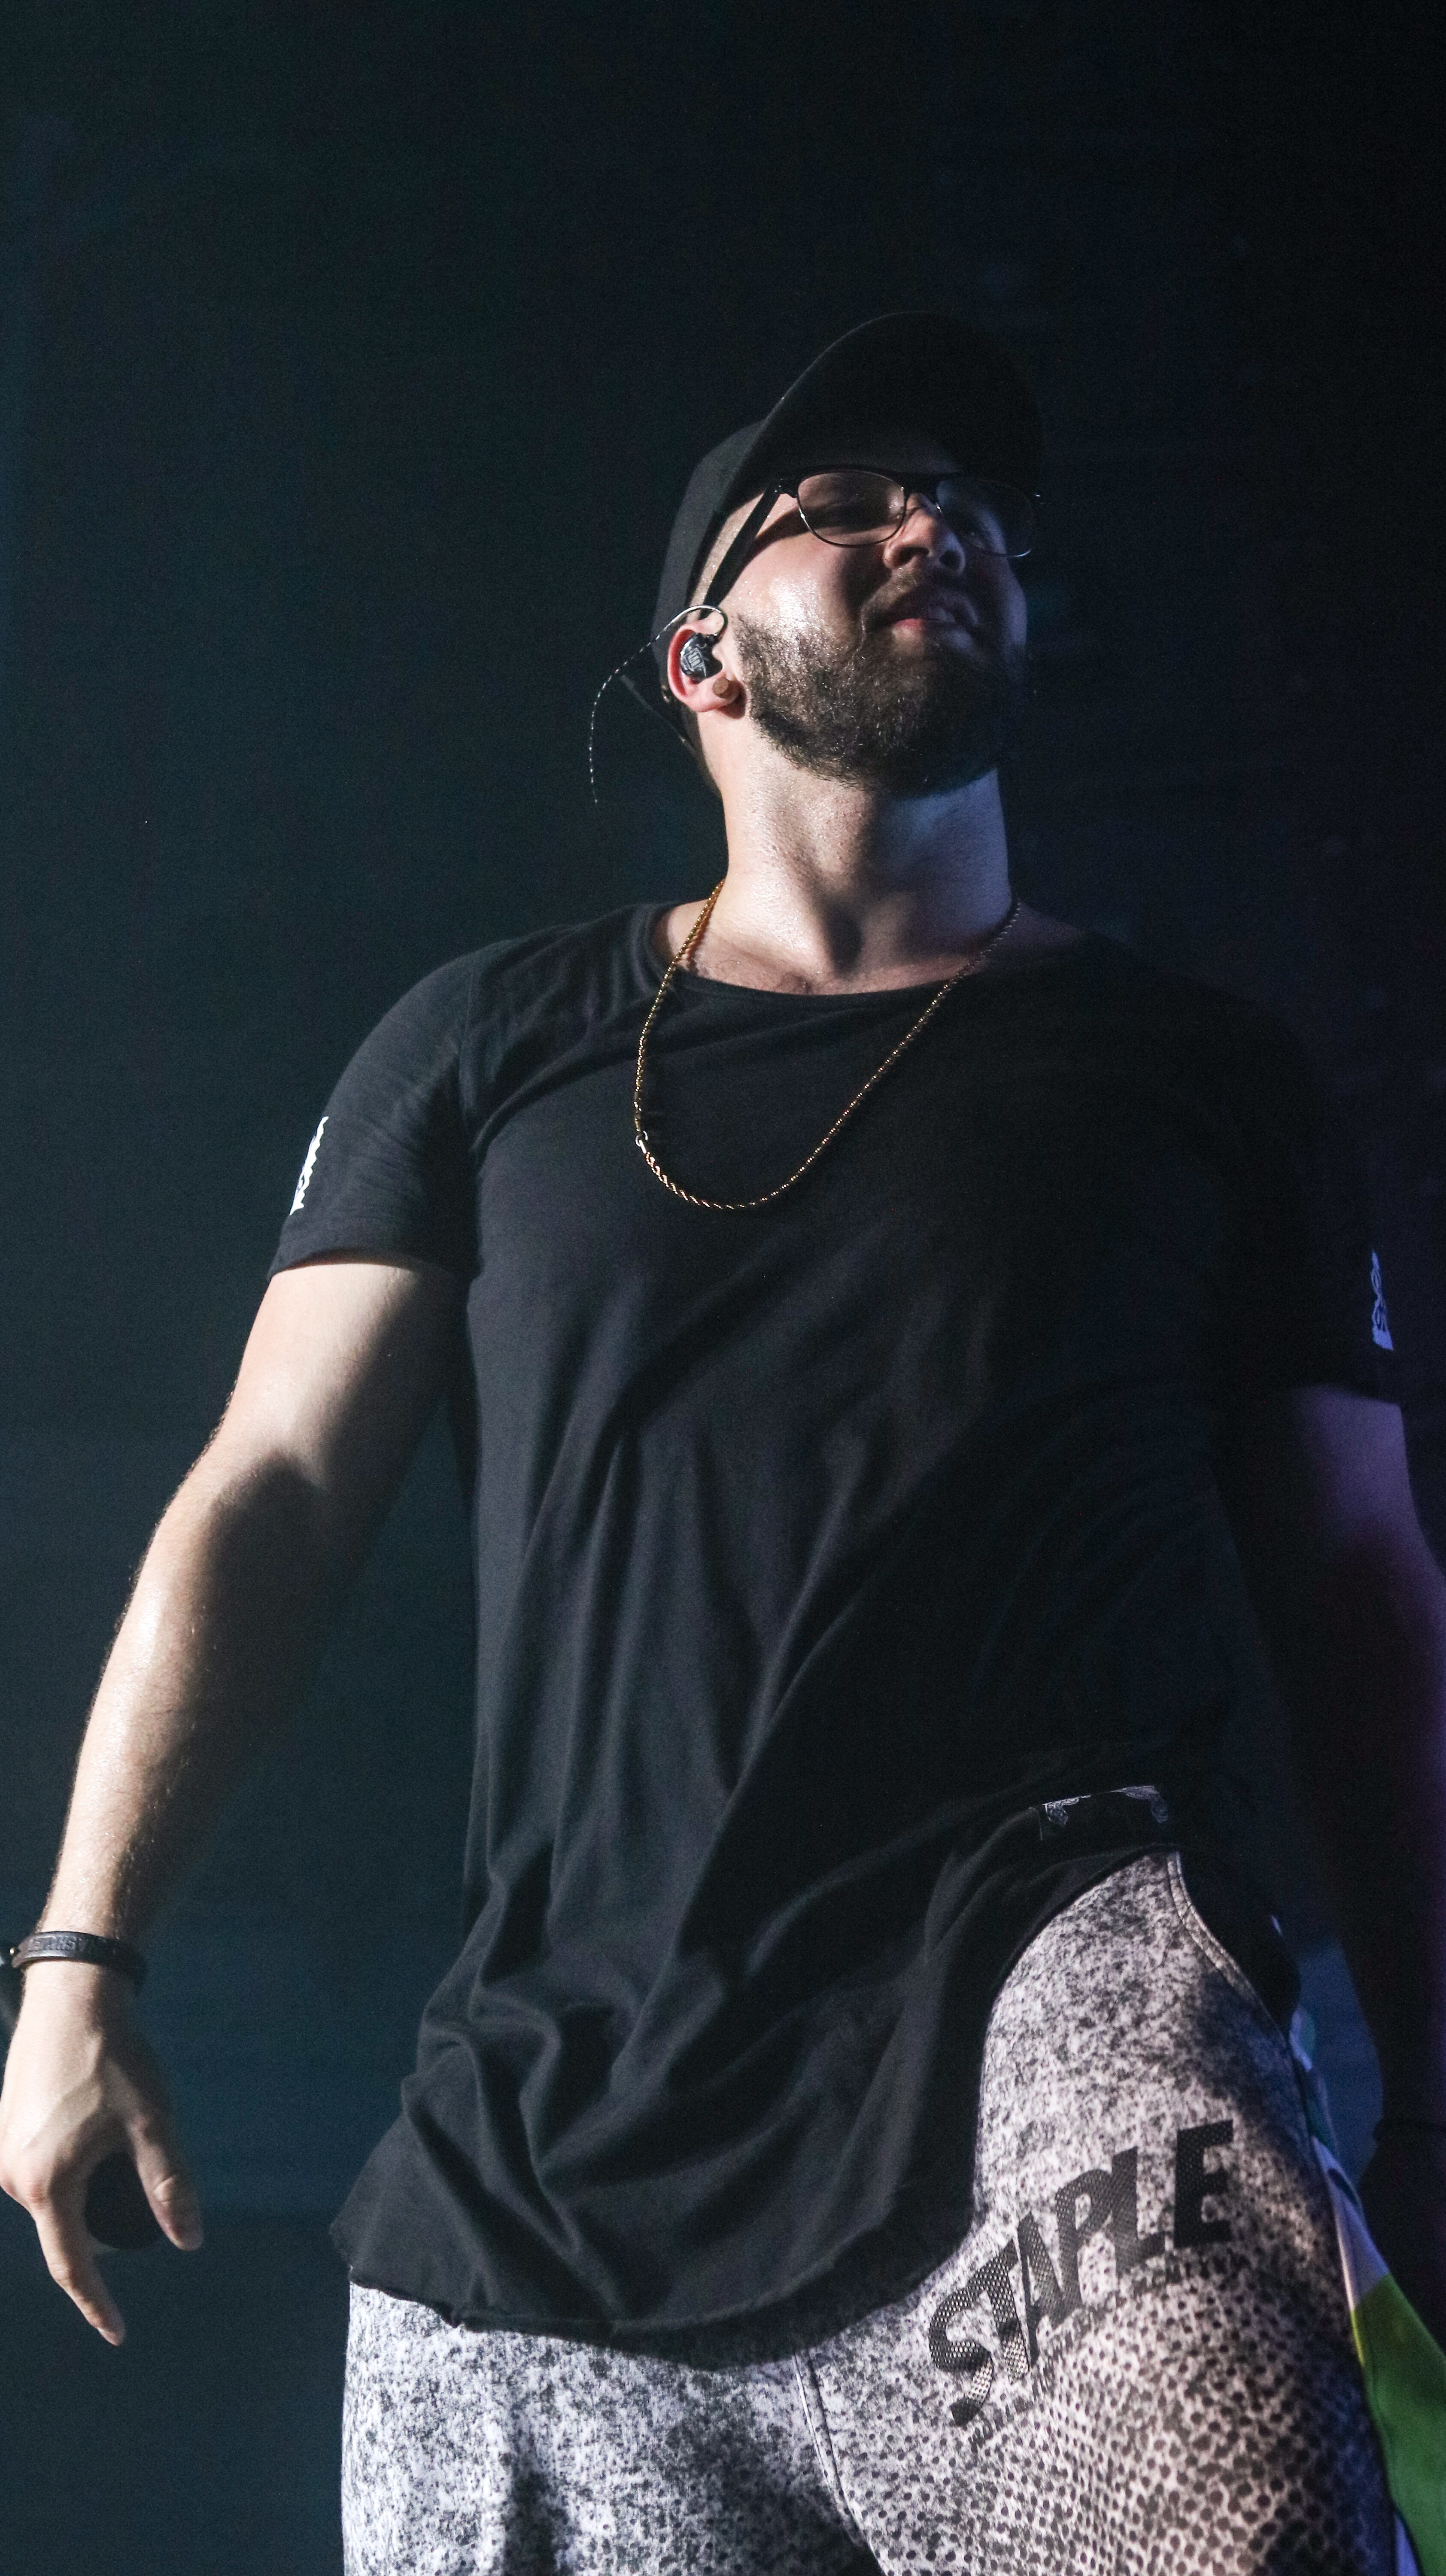
music, concert, singer, model, spring, fashion, musician, black, stage, performance, singing, guitarist, singer songwriter